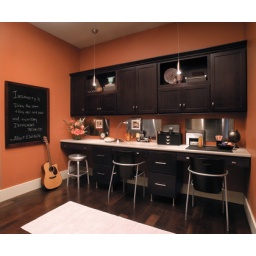
This home office cabinetry was created with the Hudson door style in Oak finished in Java.